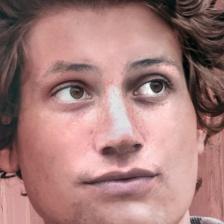
Label: faces